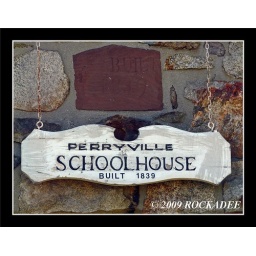
A one room stone school house built in 1839 located in Perryville, New Jersey.